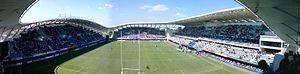
Vue panoramique du stade Yves-du-Manoir de Montpellier depuis la tribune Murrayfield.
Le GGL Stadium, dénommé Altrad Stadium de 2014 à 2018, est un stade de rugby à XV situé au sein du complexe sportif Yves-du-Manoir, dans le quartier Ovalie, à Montpellier. Sa capacité est de 15 697 places dont 12 697 places assises. Il s'agit également du premier stade construit depuis la professionnalisation du rugby en 1995. L'appellation GGL stadium ne concerne que l'enceinte principale, et ce, pour une durée limitée, le complexe sportif dans son ensemble comprenant le terrain annexe Éric Béchu et les autres terrains d’entraînement voisins, conservent le nom de Yves-du-Manoir.
Le Montpellier Hérault rugby est un club de rugby à XV français fondé en 1986 et domicilié à Montpellier. Il évolue en Top 14 depuis 2003 et dispute selon les années la Coupe d'Europe ou le Challenge européen. Le club est actuellement présidé par Mohed Altrad et son équipe première est entraînée depuis 2019, par Xavier Garbajosa.
Montpellier — prononcé [mɔ̃.pə.lje] ou [mɔ̃.pɛ.lje] — est une commune française, préfecture du département de l’Hérault. Capitale de l'ancienne région administrative Languedoc-Roussillon, elle est le centre d'une métropole et un pôle d'équilibre de la région Occitanie, où se déroulent les assemblées plénières. Montpellier se situe dans le Sud de la France, sur un grand axe de communication joignant l'Espagne à l'ouest, à l'Italie à l'est. Proche de la mer Méditerranée, cette ville a comme voisines Béziers à 69 km au sud-ouest et Nîmes à 52 km au nord-est.